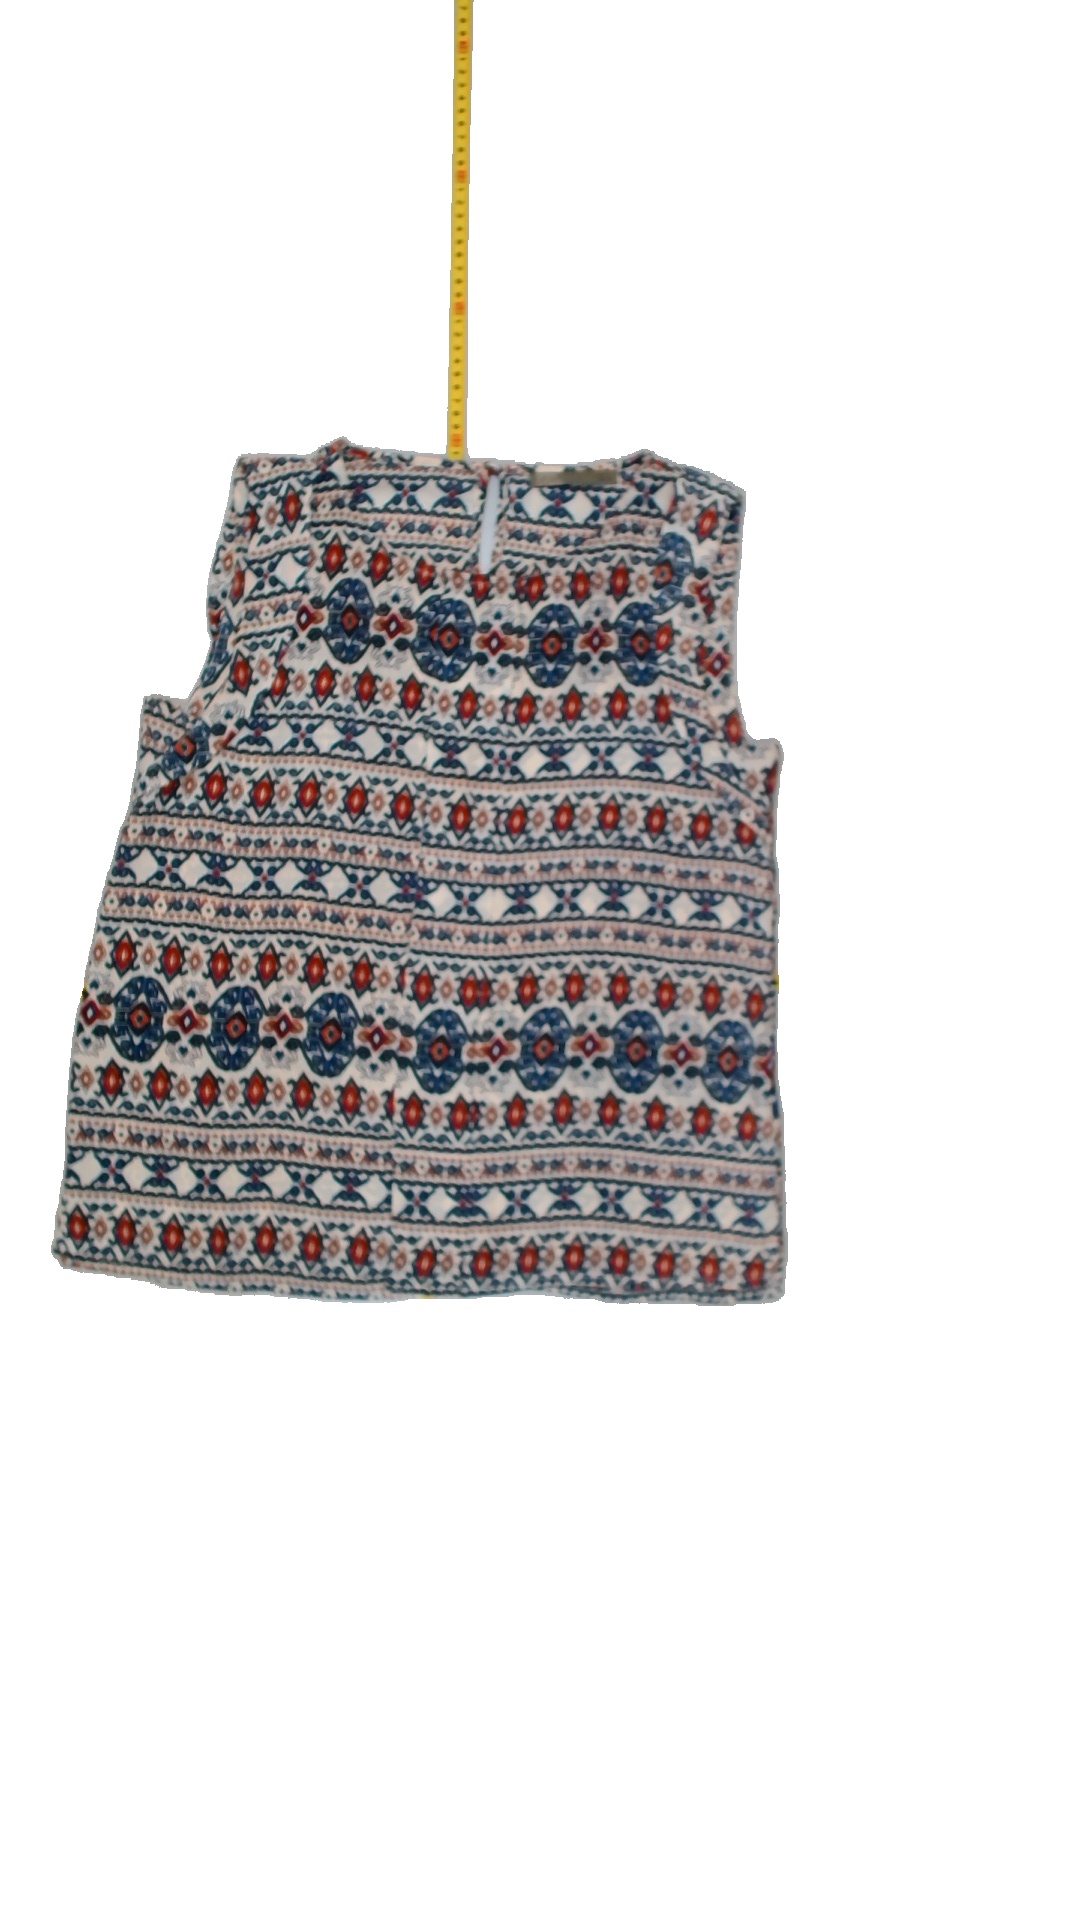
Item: Tank Top (Ladies)
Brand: Not Applicable
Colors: Multicolor
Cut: C-collar, Loose
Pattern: Geometric print
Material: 100%polyester
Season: All
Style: No trend
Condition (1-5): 5
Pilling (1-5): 5
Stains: No
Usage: Reuse
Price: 50-100